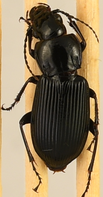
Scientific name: Pterostichus melanarius melanarius
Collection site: Chase Lake National Wildlife Refuge NEON (WOOD), plot WOOD_028